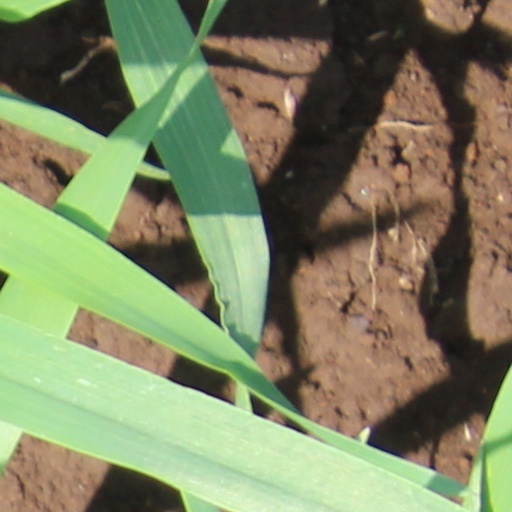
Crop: wheat